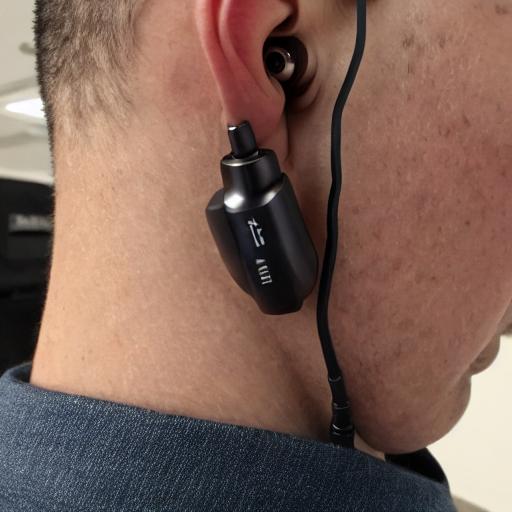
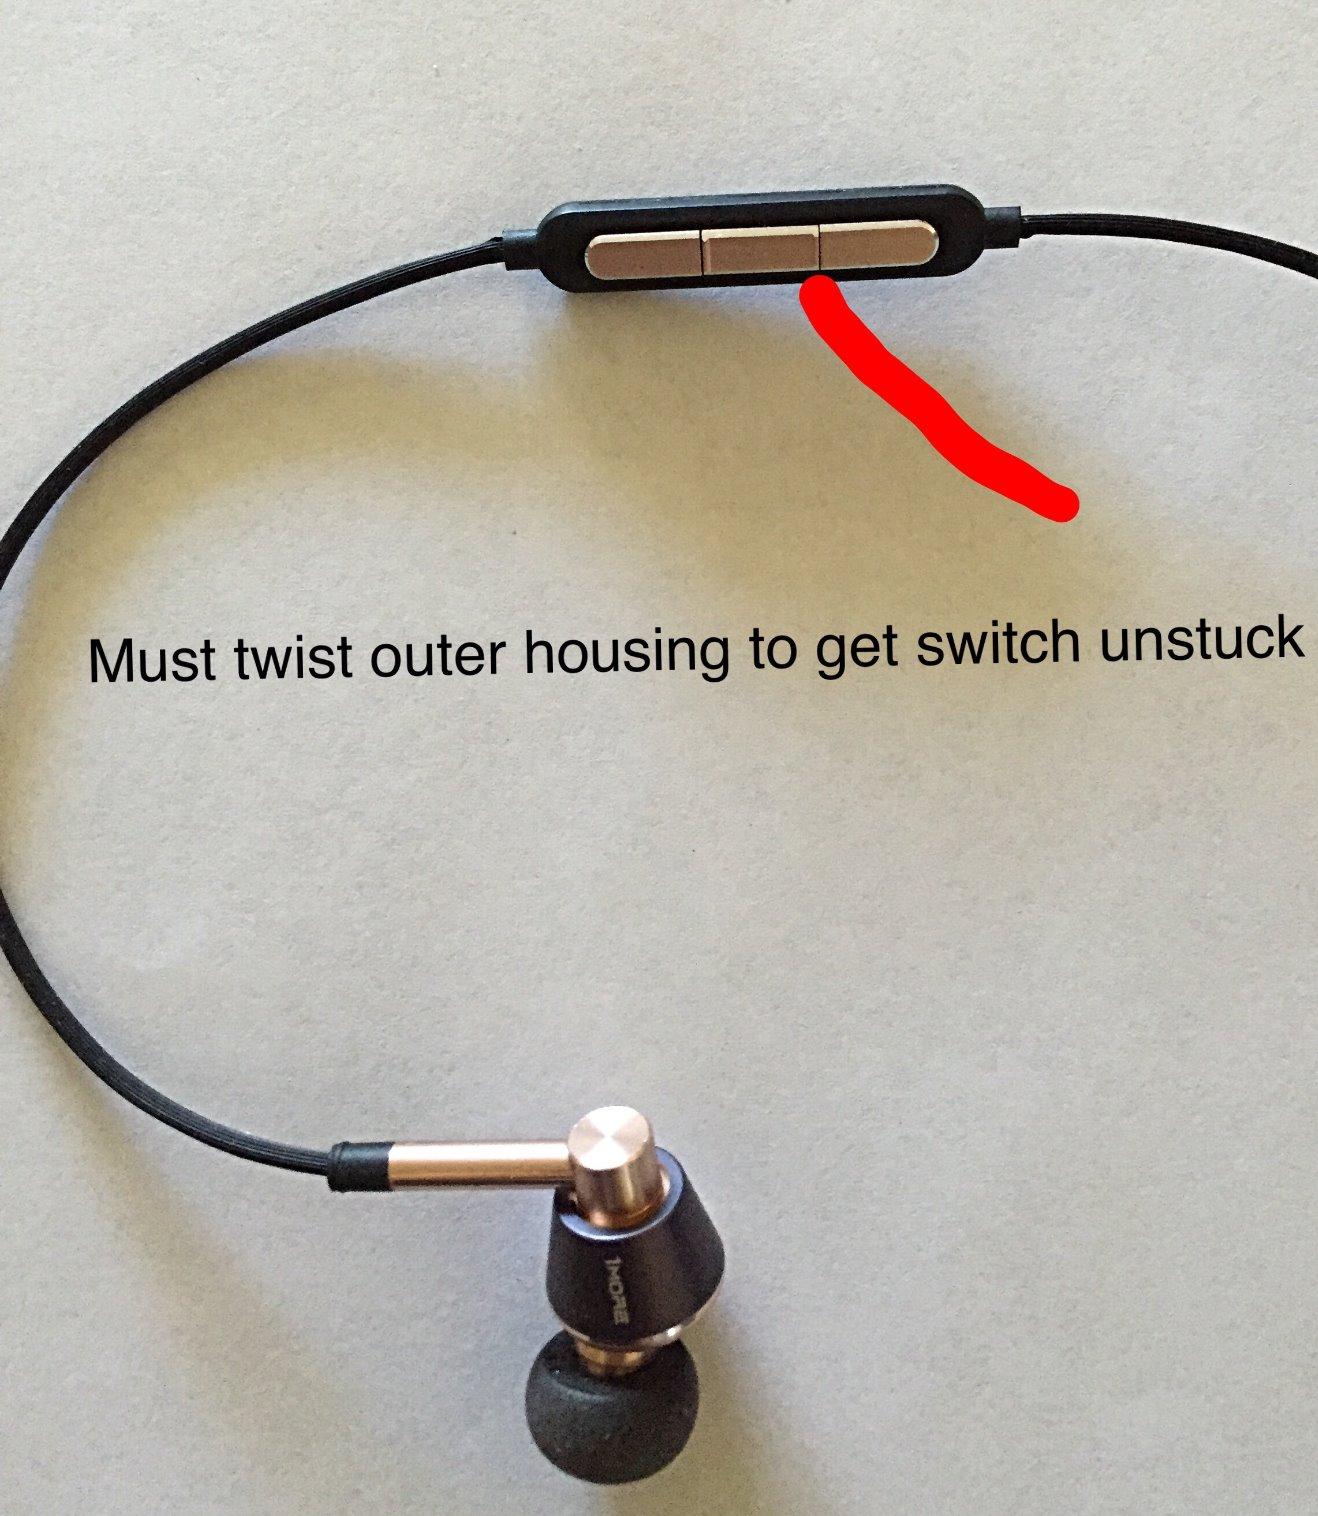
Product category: headphones
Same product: no